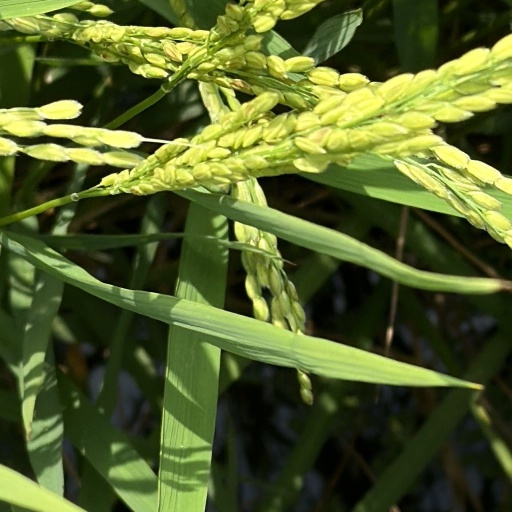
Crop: rice